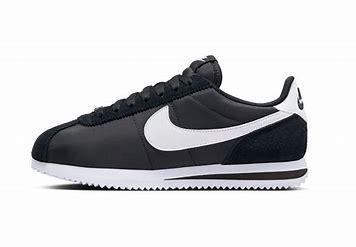
Brand: Nike
Model: Cortez